Islamic architecture

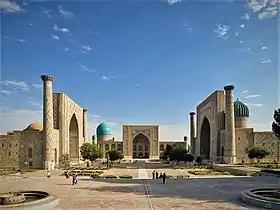

Starting in the 10th century and especially during the period of Seljuk domination, the eastern Islamic world – including Iran and Central Asia – generally shared a common architectural style. This style was characterized by the prominent use of brick as both construction material and decoration, extensive arcades, glazed tile decoration on the outside of buildings, the privileged use of domes and vaulting, and the increasing use of "muqarnas".